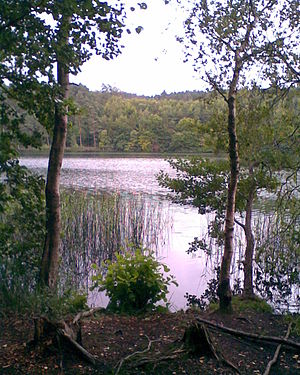
Slåensø
Slåensø
Slåensø
Slåensø
Slåensø er en sø beliggende umiddelbart syd for Borresø i Silkeborg Sønderskov og regnes normalt til Silkeborgsøerne, skønt den kun er forbundet til Borre Sø af et afløb ved Millingbæk. Søen er opstemmet cirka 2 meter, for, i sin tid at udnytte vandkraften, der har drevet både en benmølle, et savværk og en træskofabrik ved udløbet til Millingbæk.